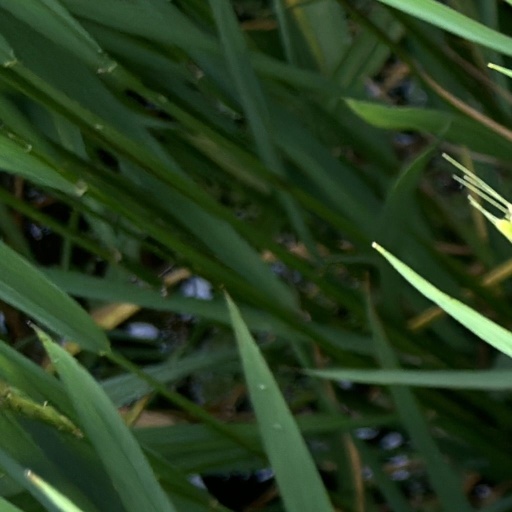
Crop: rice